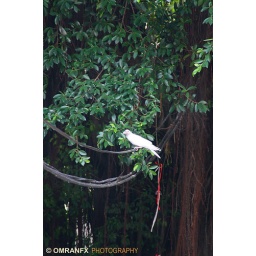
Rare white crow spotted in Bukit Bintang, Kuala Lumpur, Malaysia.